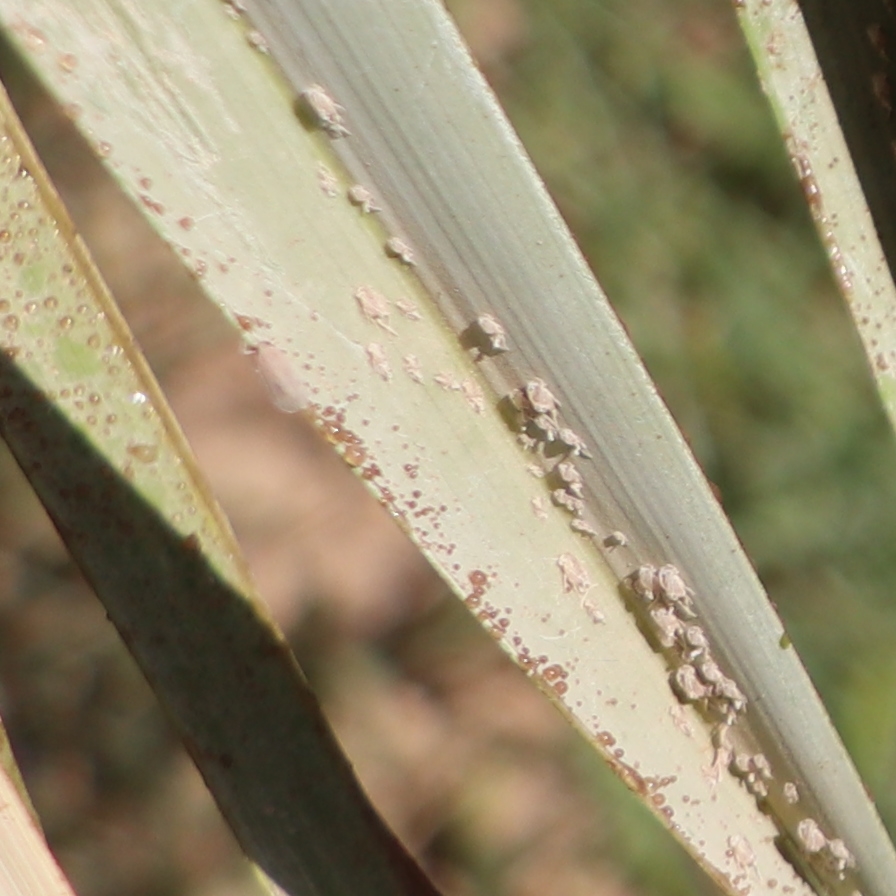
Label: Dubas